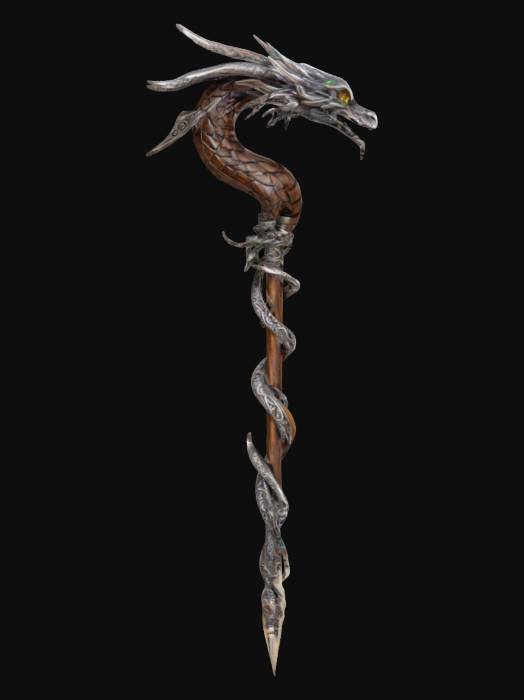
미적 점수 (1~10점): 7